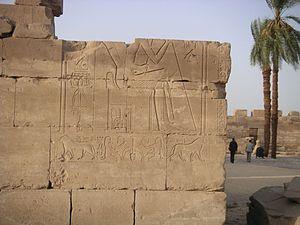
Relief du temple d'Amon du Moyen Empire représentant Sésostris Ier assis sur son trône suivi de son ka figuré symboliquement sous la forme d'une enseigne munie de bras supportant le nom d'Horus du roi - Temple d'Amon-Rê de Karnak - XIIe dynastie égyptienne
Sésostris Iᵉʳ ou Senousert Iᵉʳ est le fils aîné du fondateur de la XIIᵉ dynastie, Amenemhat Iᵉʳ. Son règne se situe pendant la période d'apogée du Moyen Empire.